What We Could Be

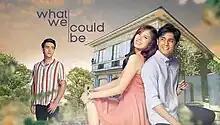
Title card

What We Could Be is a 2022 Philippine television drama romance series broadcast by GMA Network. Directed by Jeffrey Jeturian, it stars Miguel Tanfelix and Ysabel Ortega. It premiered on August 29, 2022 on the network's Telebabad line up. The series concluded on October 27, 2022 with a total of 40 episodes.